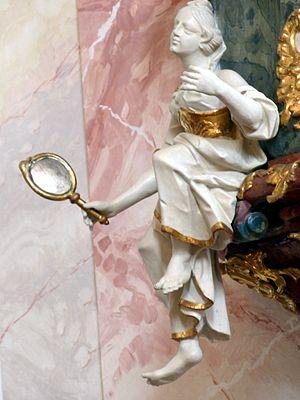
La sophrosynè, est en philosophie, ce qui permet toute maîtrise de soi, toute sagesse, toute modération. Sophrosynè est le mot philosophique qui désigne la tempérance ; Luc Brisson préfère le mot « modération ». Selon Platon, les biens, soit existent par eux-mêmes, soit sont le résultat d'une perception. Ceux-ci découlent des biens en eux-mêmes : ce sont les vertus : la prudence, la justice, le courage et la continence. Des quatre vertus, la prudence est la première et la principale. Les vertus sont des attitudes fermes, des dispositions stables, des perfections habituelles de l’intelligence et de la volonté qui règlent les actes, ordonnent les passions et guident la conduite. Elles procurent facilité, maîtrise et joie pour mener une vie moralement bonne. L’homme vertueux est celui qui librement pratique le bien.